Liloy

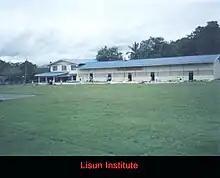
Lisun Institute now Philippine Advent College-Liloy Campus

The port is situated at barangay Lamao and currently managed under the Philippine Ports of Authority (PPA).